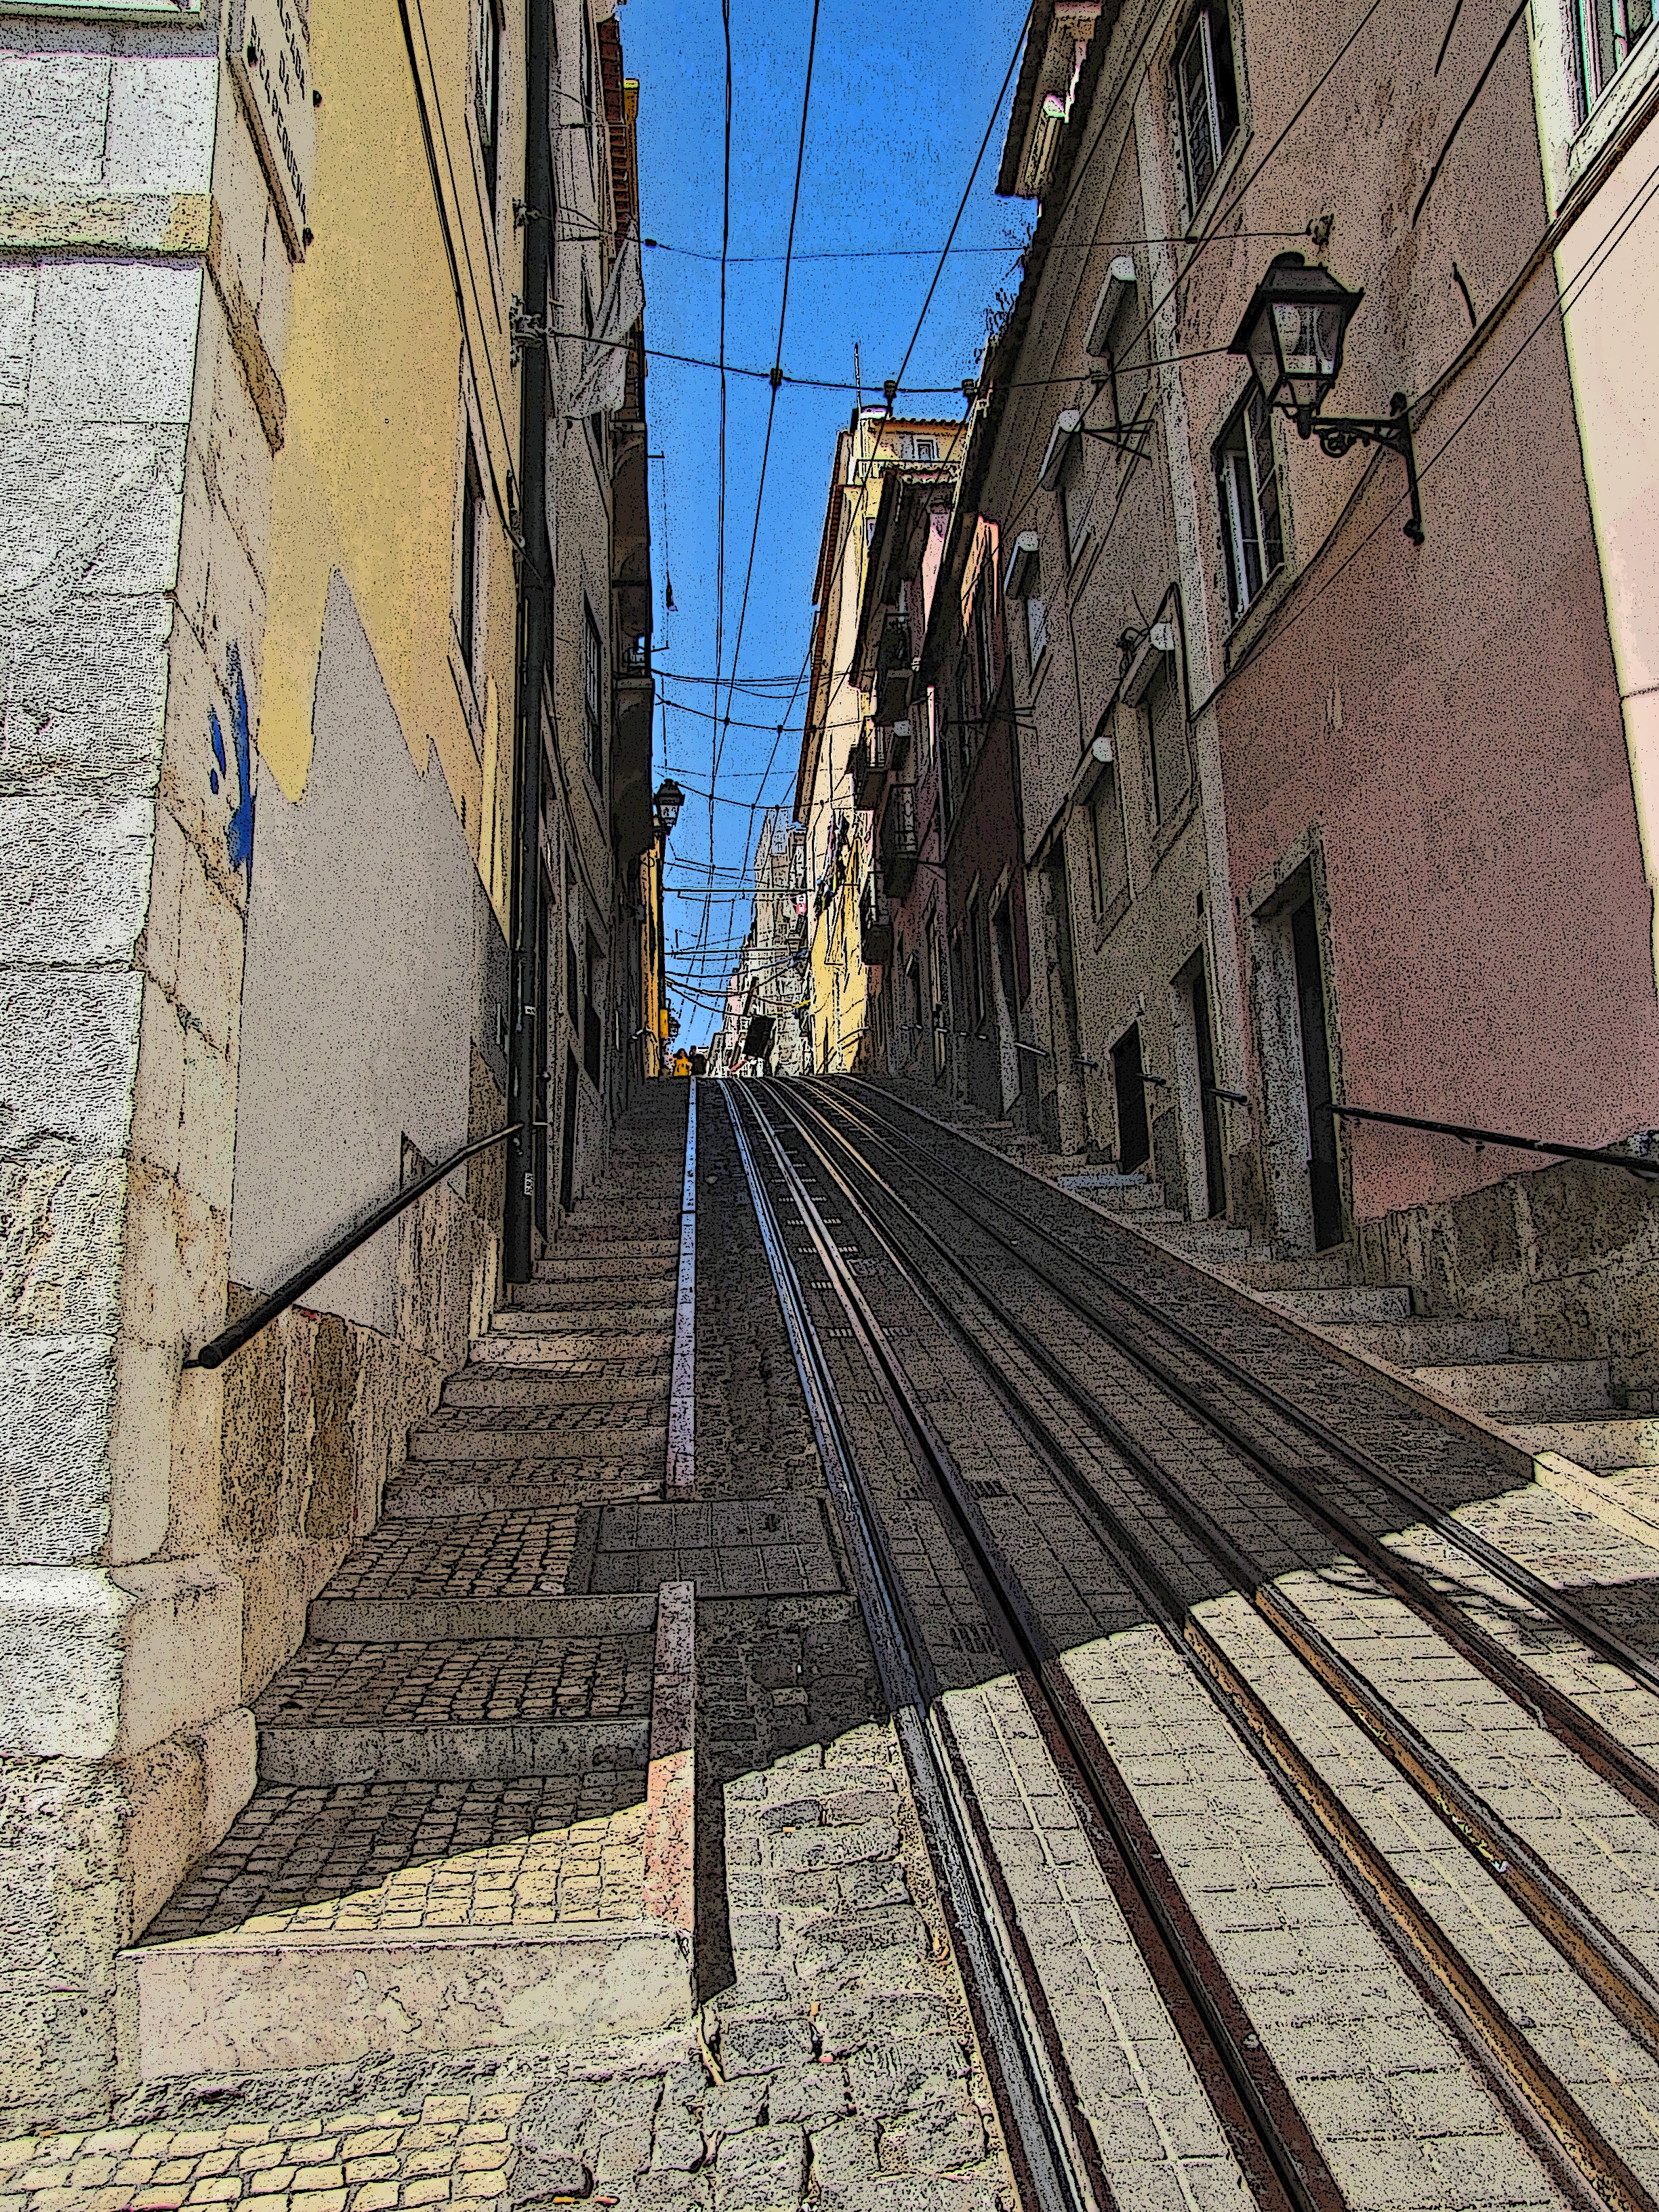
architecture, track, road, bridge, street, building, alley, city, wall, summer, vacation, tram, transport, line, vehicle, tourism, lane, stroll, infrastructure, rails, portugal, center, shape, funicular, lisbon, at home, beautiful view, the medieval city, road surface, urban area, ancient history